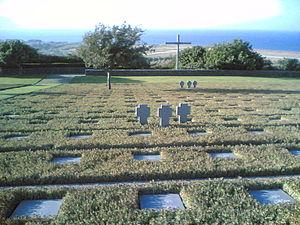
Maleme est un village 16 km à l'ouest de La Canée, nord-ouest de la Crète, en Grèce. Il est rattaché à la commune de Platanias, dans le nome de la Canée.